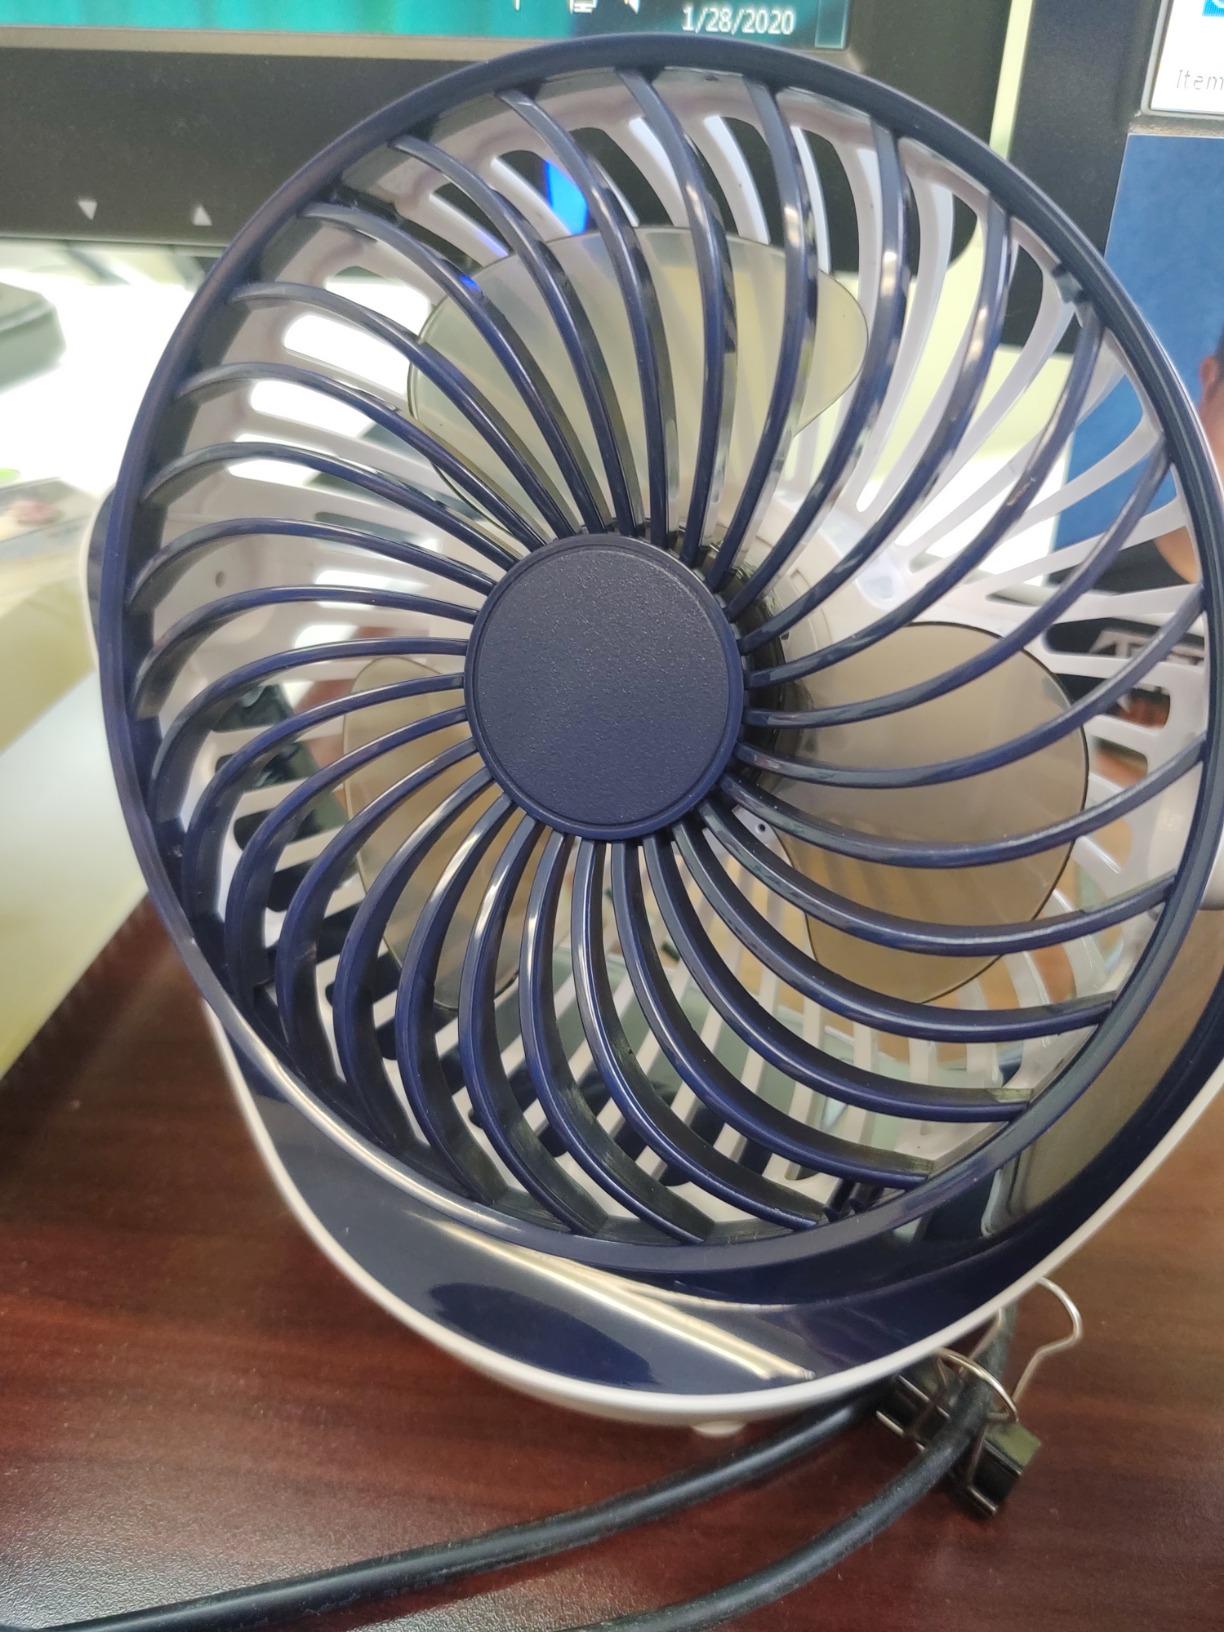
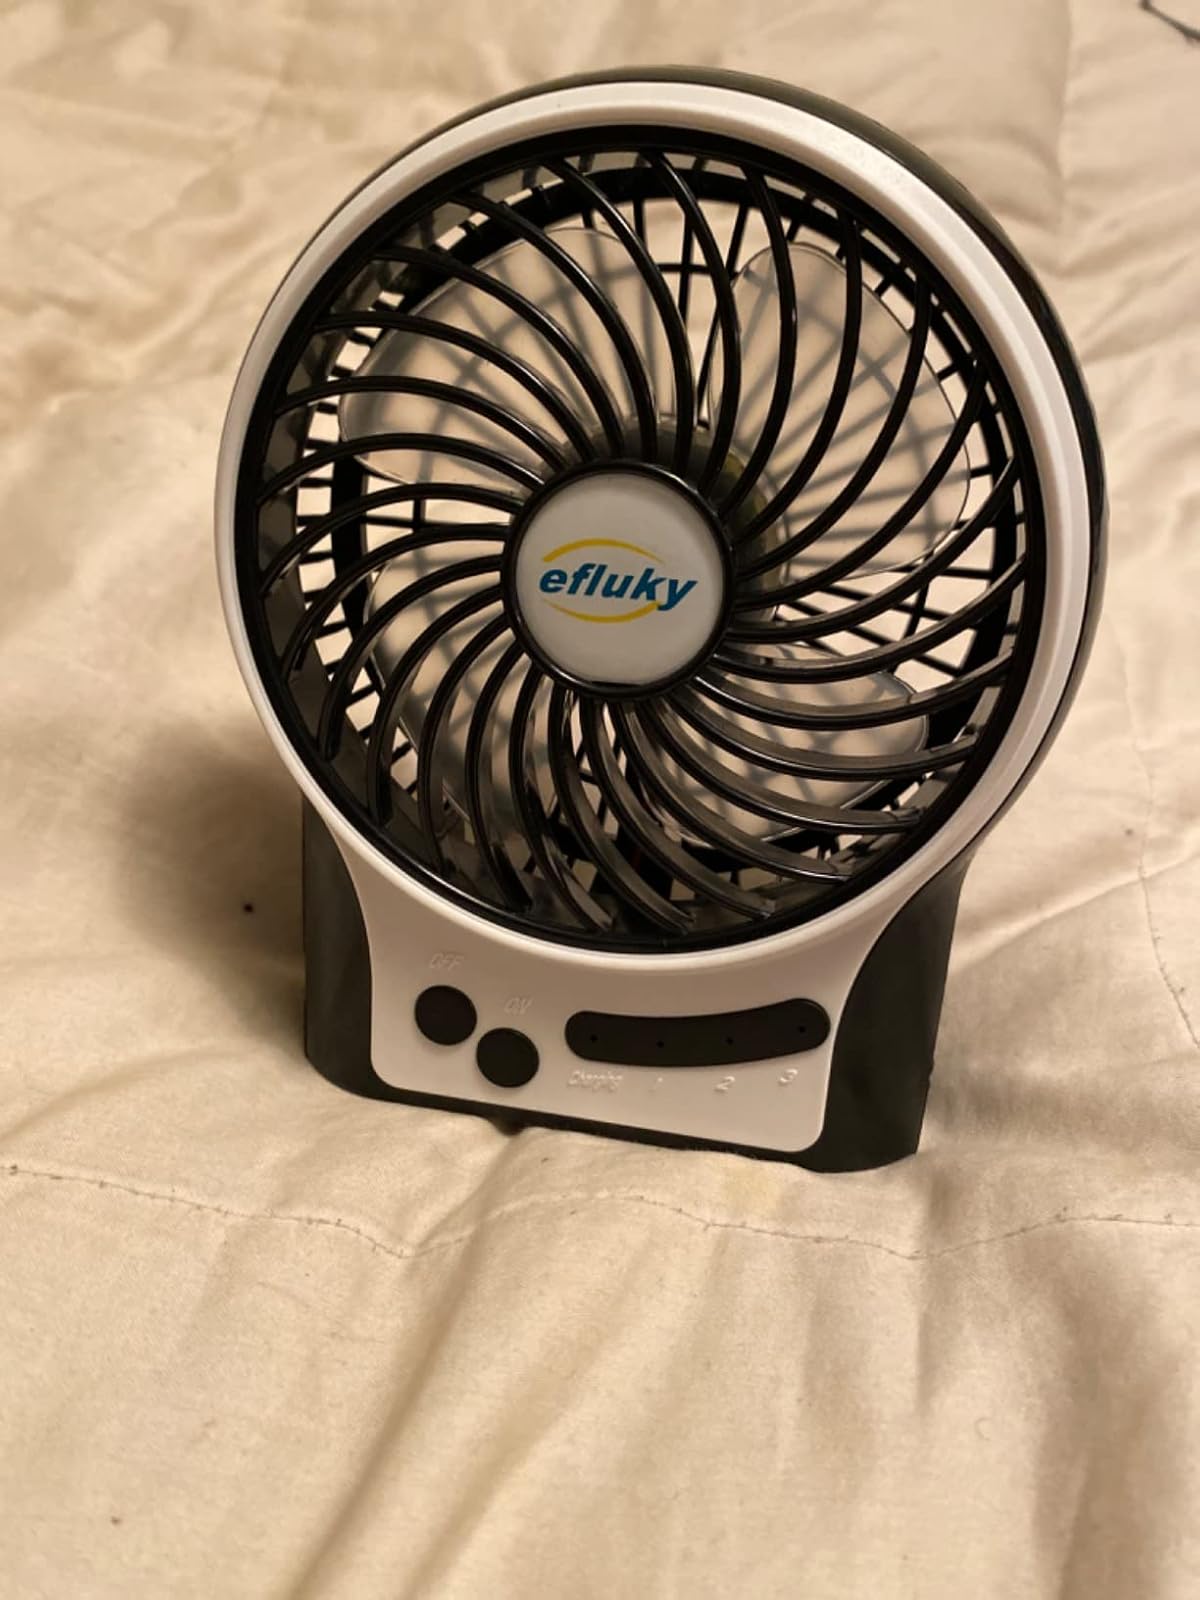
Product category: fan
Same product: no